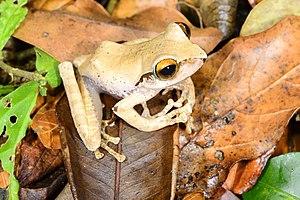
Boophis entingae est une espèce d'amphibiens de la famille des Mantellidae.